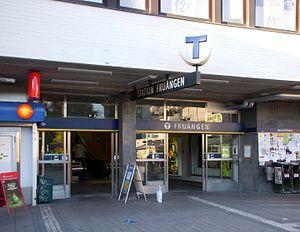
Fruängen est un quartier de la banlieue sud de Stockholm, situé dans le district de Hägersten-Liljeholmen. Il jouxte les quartiers de Långbro, Herrängen, Västertorp et Solberga, ainsi que la commune de Huddinge. Il a été créé le 1ᵉʳ février 1948.